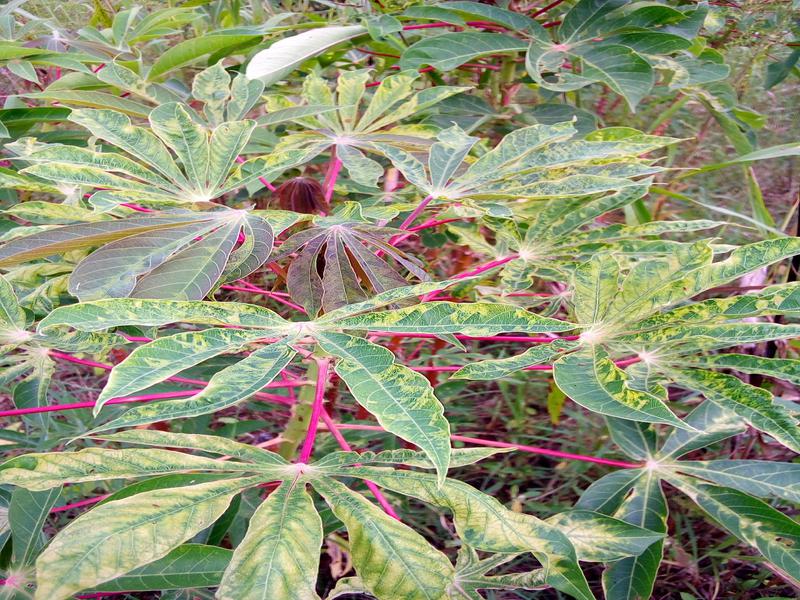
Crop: cassava
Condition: mosaic_disease